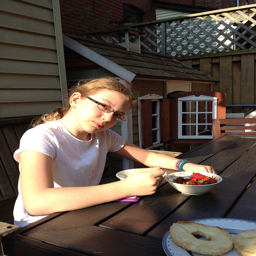
A pretty girl sitting at a bench with a bowl of fruit.
a girl eating strawberries while sitting at a table
Young lady wearing glasses eating at outdoor table.
Girl with strawberries sits at outside picnic table.
A young woman sitting with a bowl of fruit at the table.